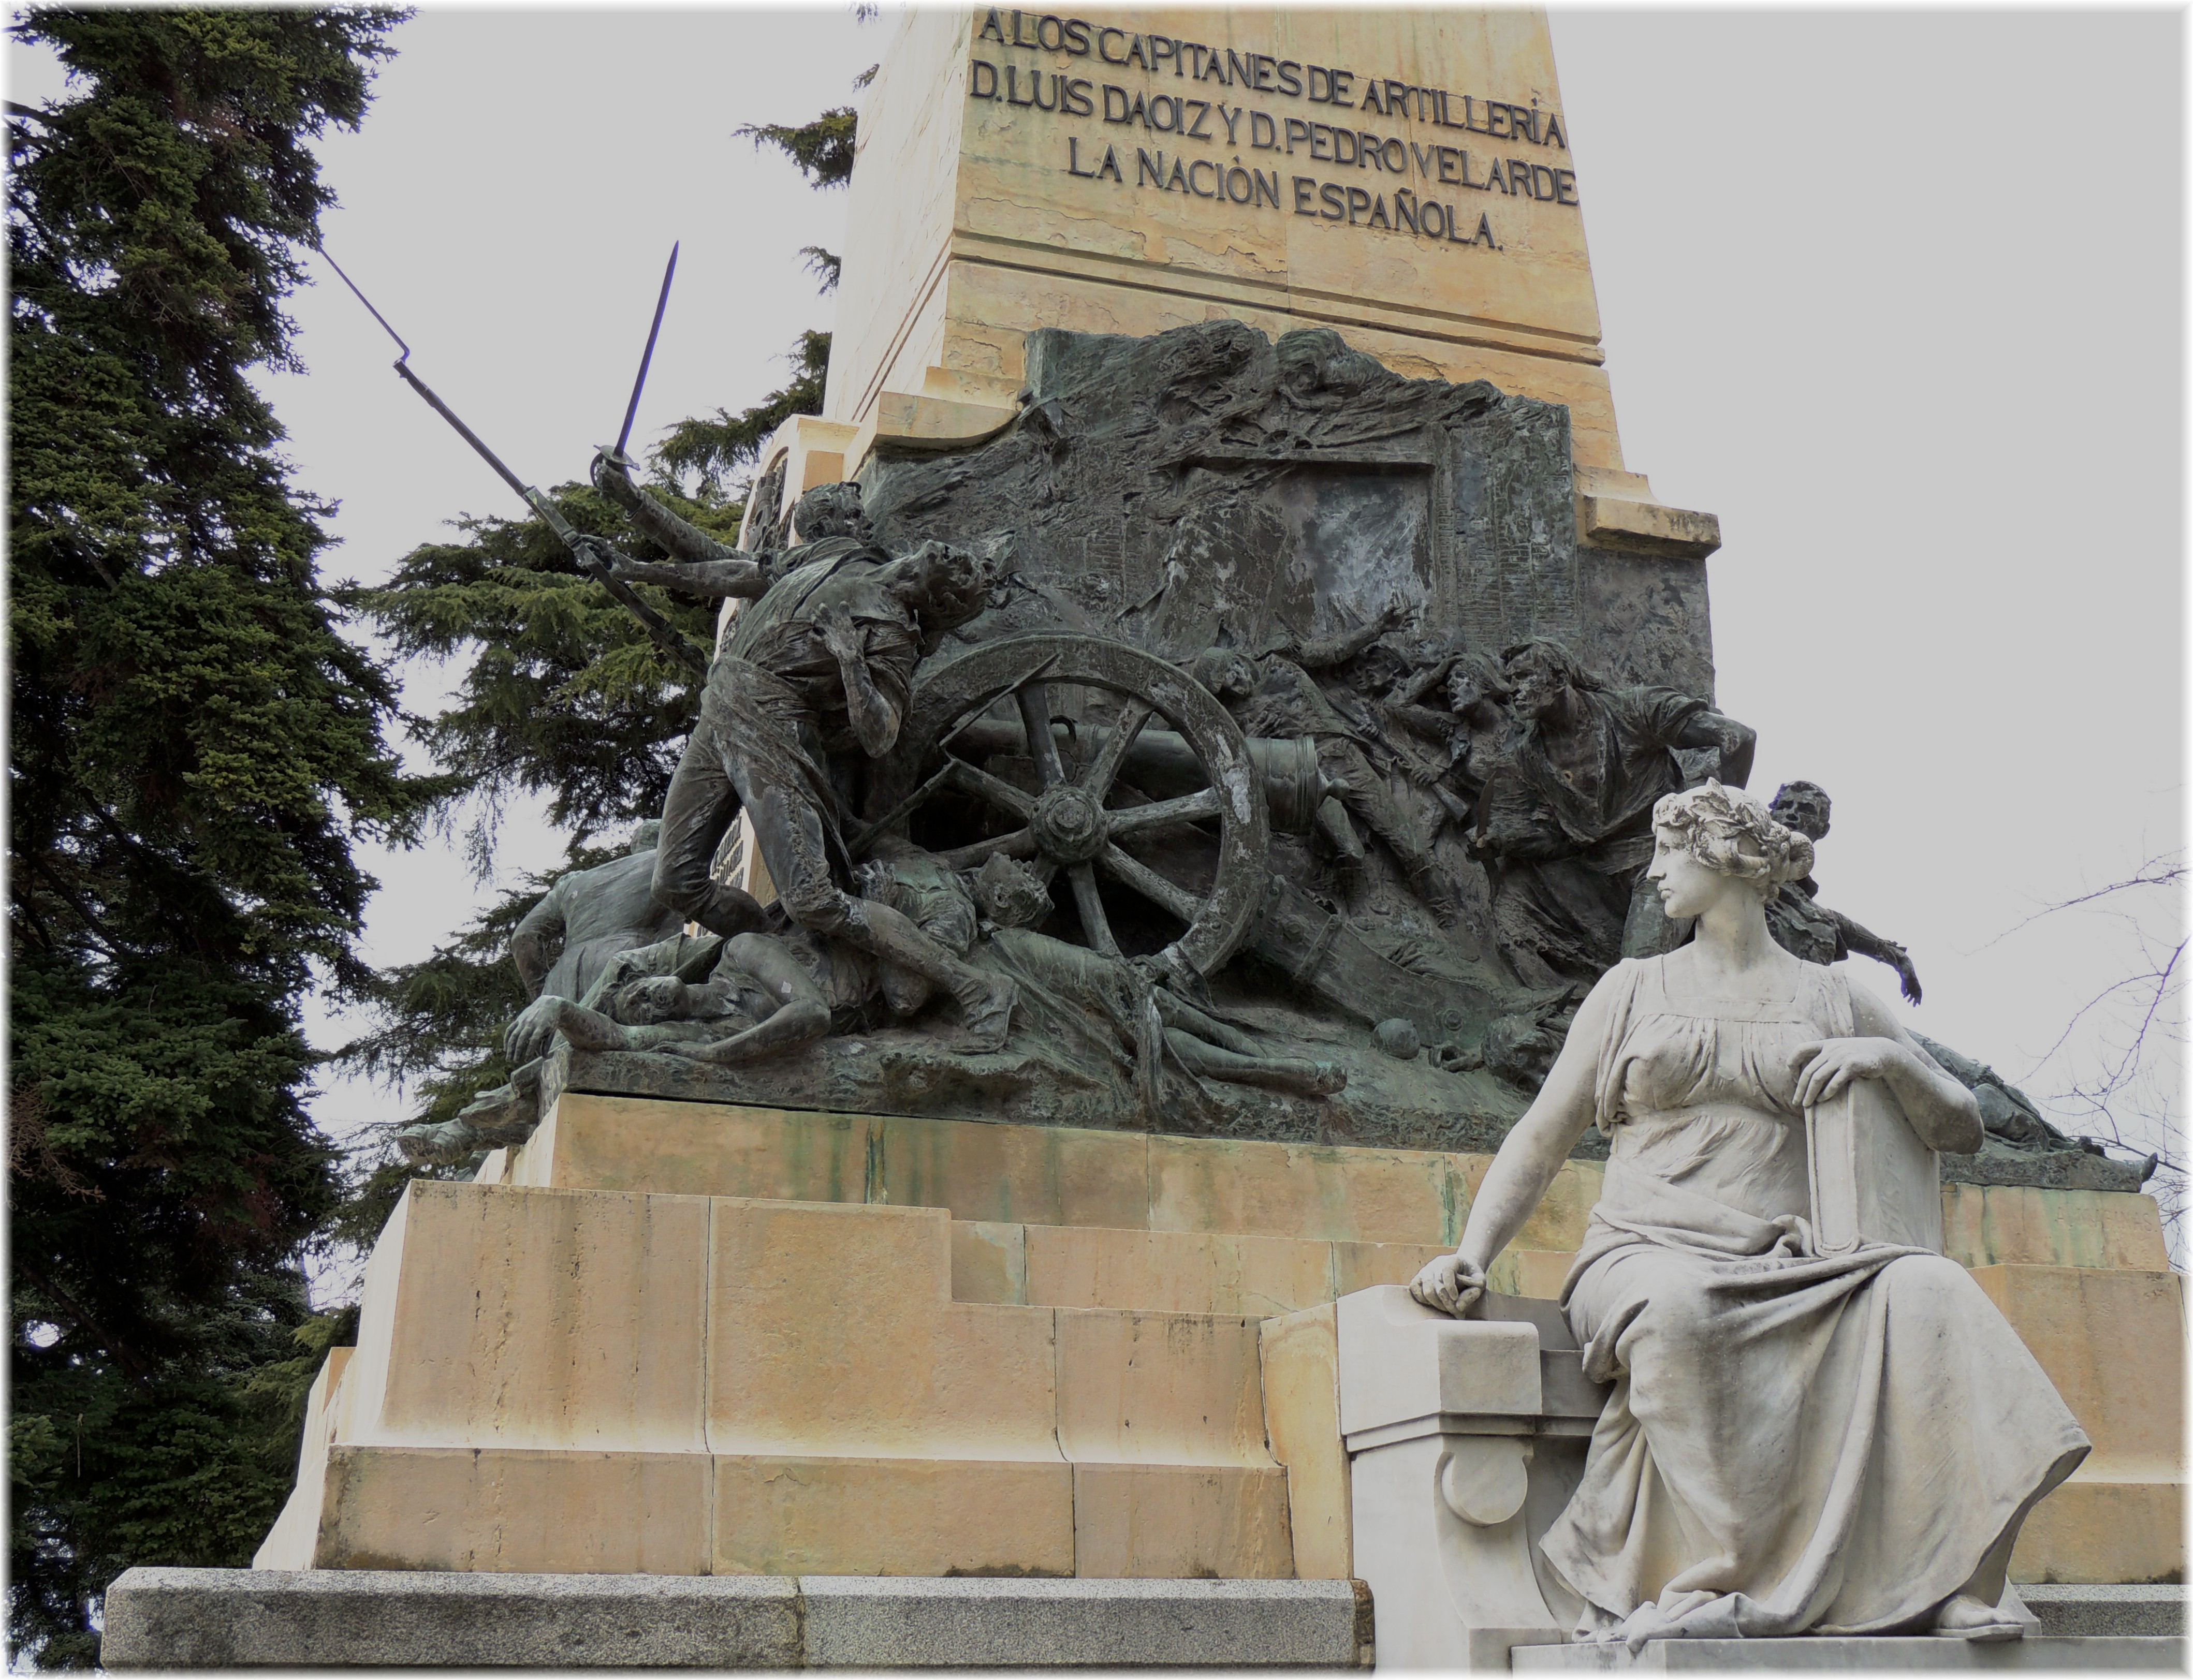
monument, europe, statue, sculpture, memorial, art, spain, espagne, temple, europa, escultura, monumento, espaa, piedra, segovia, pedra, heroes, castillaleon, esculpture, guerras, ancient history